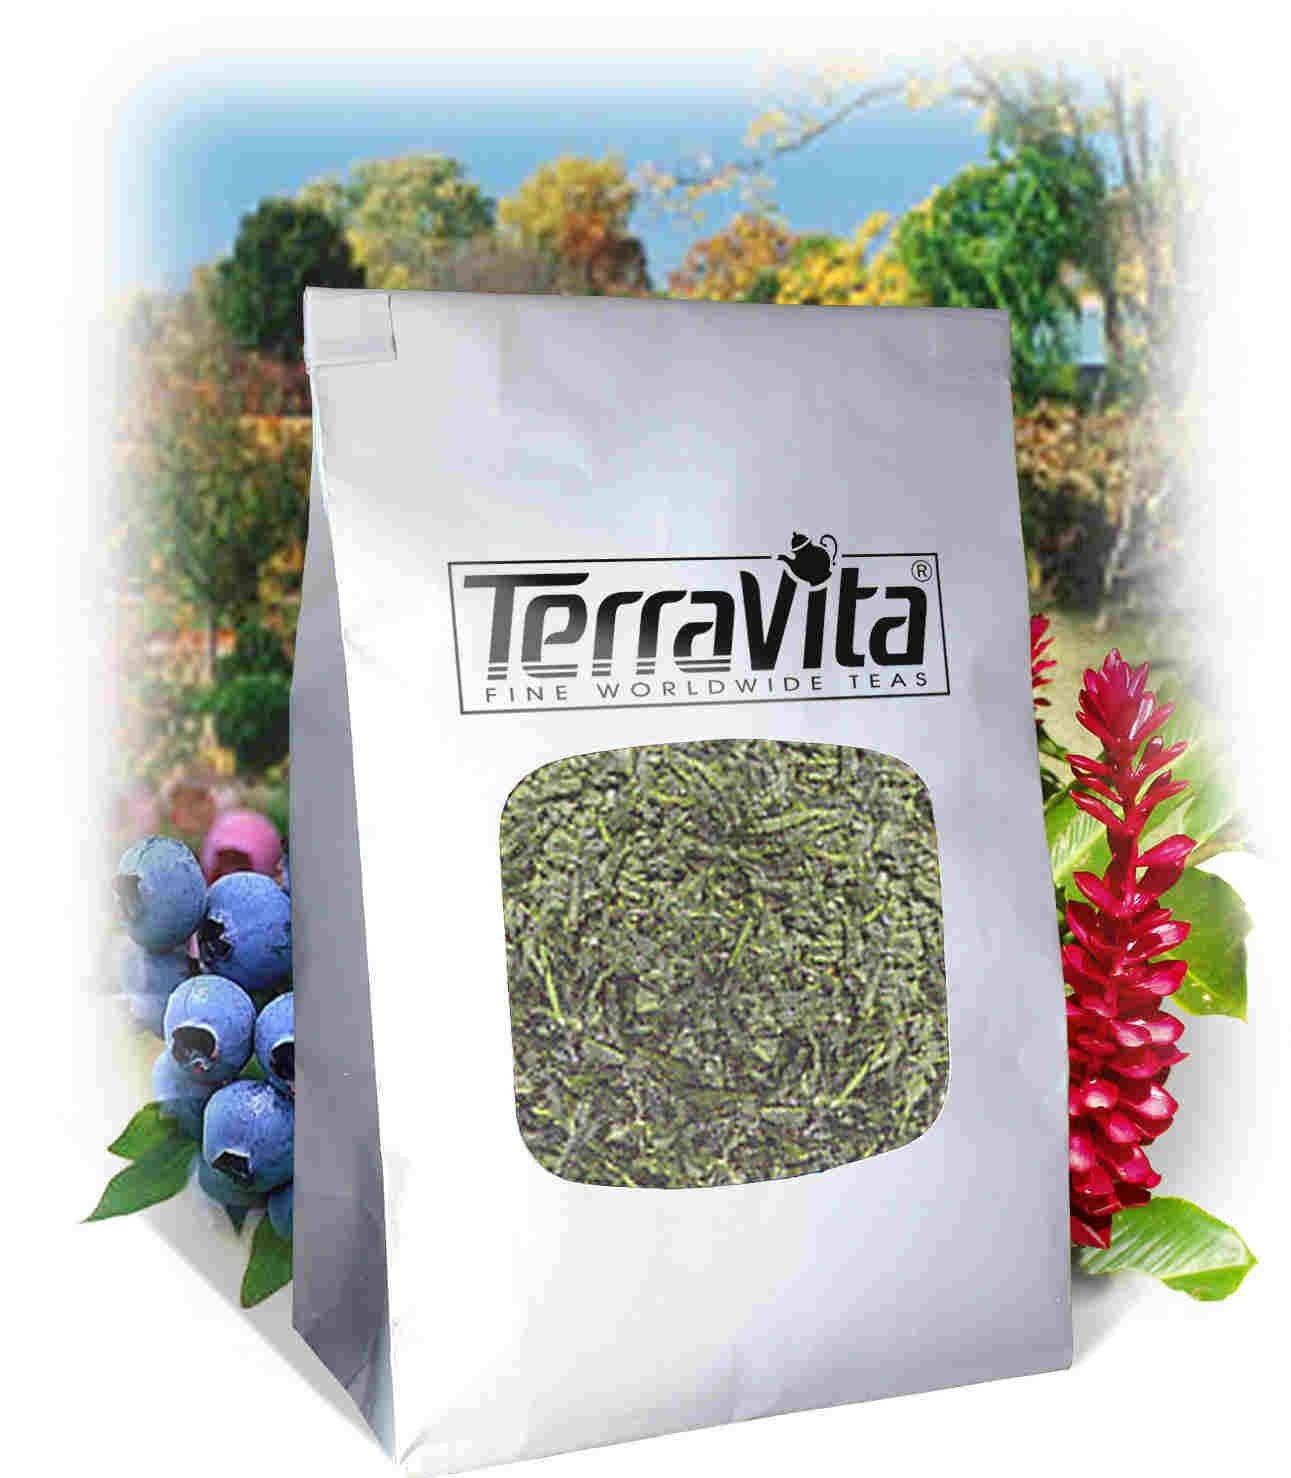
Item Name: White Mulberry (Morus alba) Tea (Loose) (8 oz, ZIN: 516648)
Bullet Point 1: White Mulberry (Morus alba) Tea (Loose) (8 oz, ZIN: 516648)
Bullet Point 2: No fillers.
Bullet Point 3: Manufacturer: TerraVita
Bullet Point 4: Size: 8 oz
Bullet Point 5: Loose Leaf Herbal Tea - Packed in a convenient upright pouch!
Product Description: White Mulberry (Morus alba) Tea (Loose) (8 oz, ZIN: 516648)<BR><BR>Packaged in the United States in a GMP certified facility (Good Manufacturing Practice).<BR><BR>No fillers.<BR><BR>Manufacturer: TerraVita<BR><BR>Size: 8 oz<BR><BR>Loose Leaf Herbal Tea - Packed in a convenient upright pouch!<BR><BR>Ingredients: White Mulberry (Morus alba)
Value: 8.0
Unit: Ounce

Price: 17.43